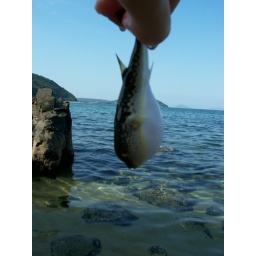
cool looking fish that i found floating in the water at the ocean